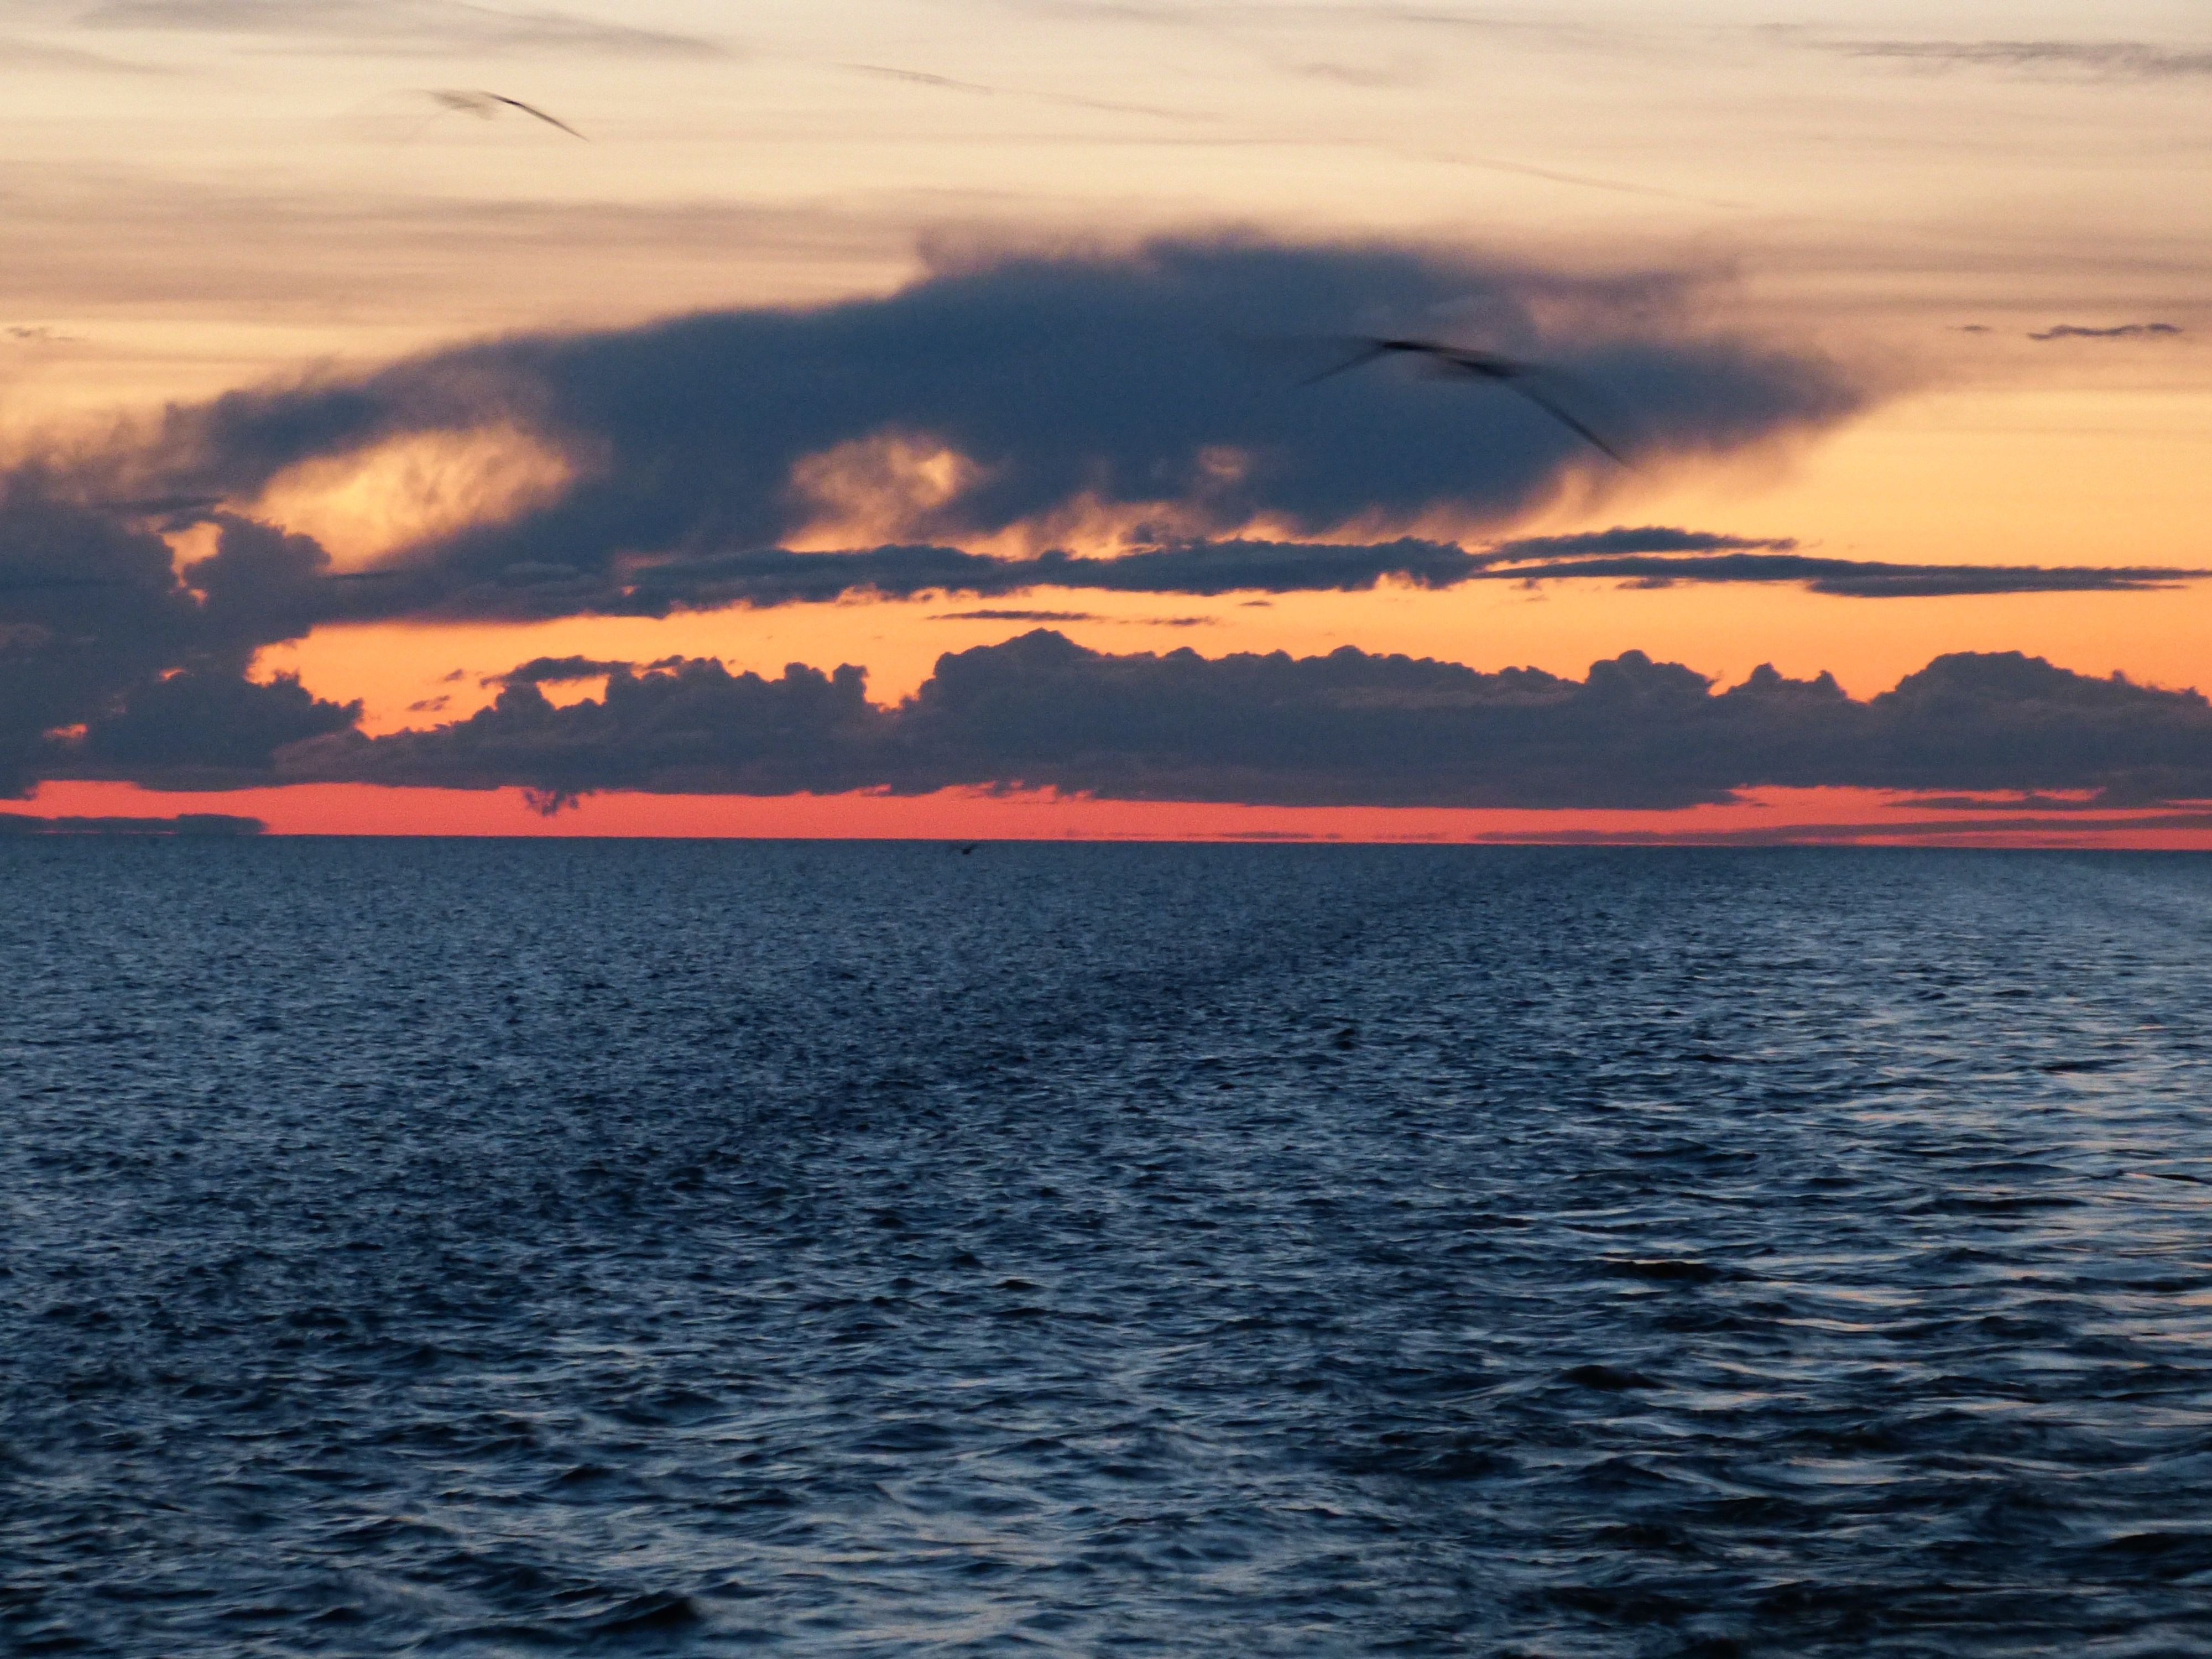
sea, coast, water, ocean, horizon, cloud, sky, sunrise, sunset, shore, wave, lake, dawn, dusk, evening, twilight, holiday, bay, romance, tourism, cruise, clouds, russia, cruise ship, afterglow, evening sky, recovery, river cruise, lake ladoga, wind wave